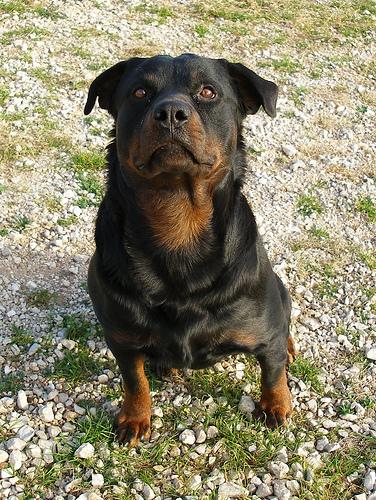
Breed: Rottweiler